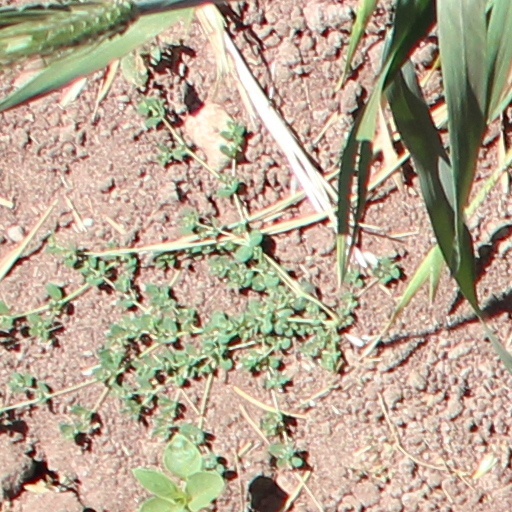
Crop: wheat